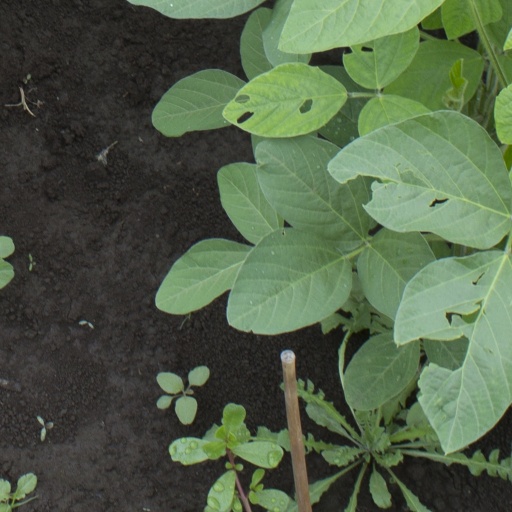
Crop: soybean